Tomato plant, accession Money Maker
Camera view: horizontal (90 deg, fisheye); turntable rotation: 0 degrees
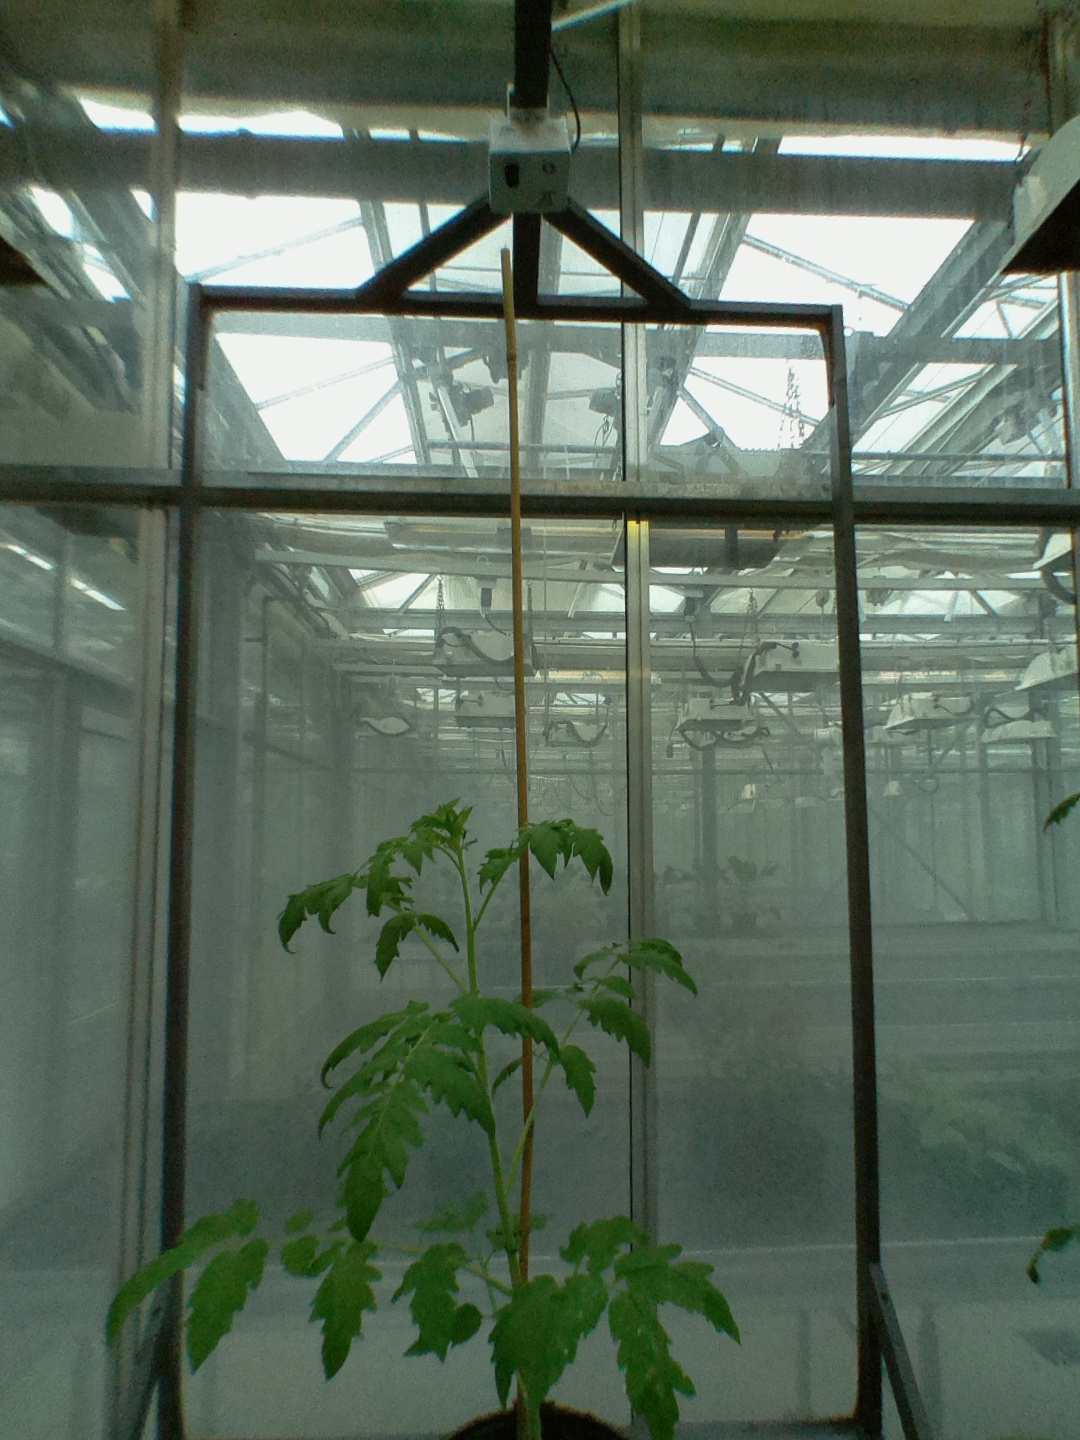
BBCH growth stage 14: 8 of true leaves visible